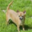
Label: dog